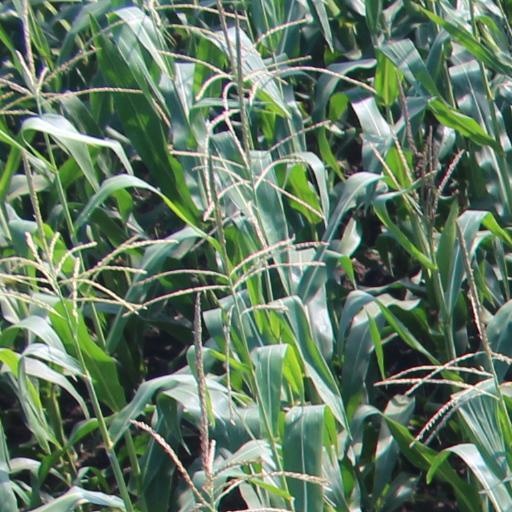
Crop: maize; corn